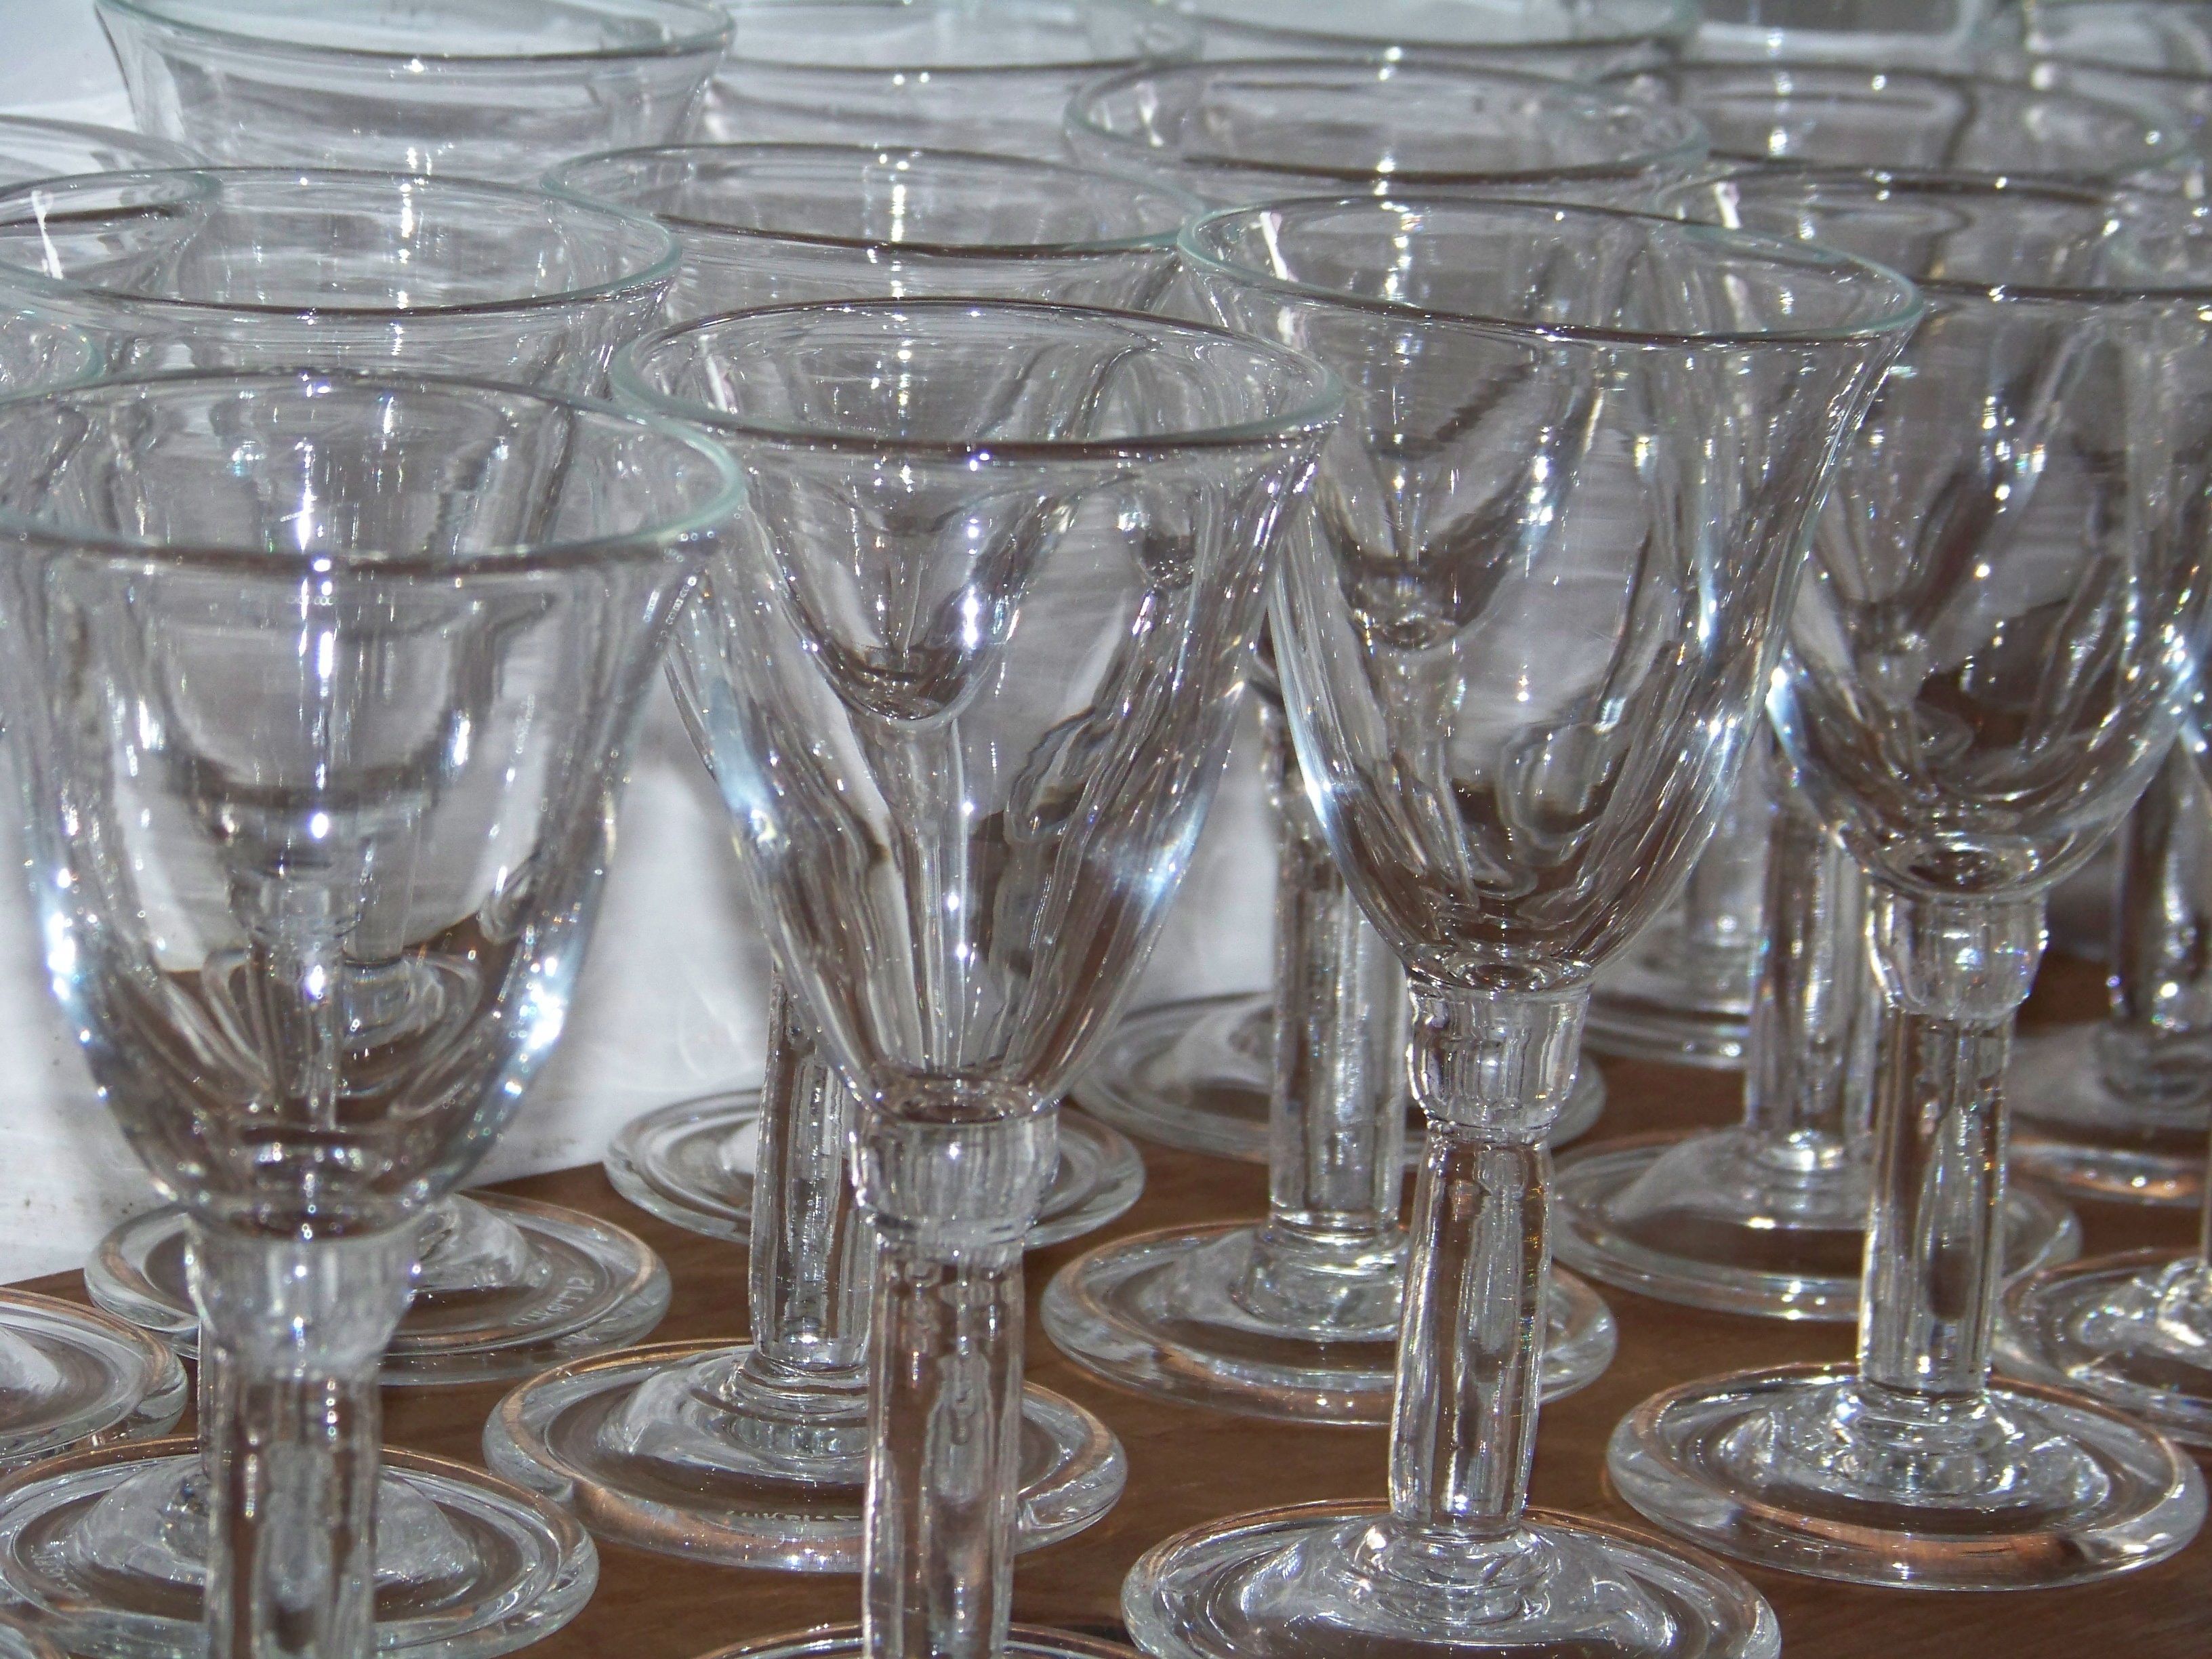
wine, vintage, antique, glass, old, drink, tableware, material, glass bottle, wine glass, design, decorative, glasses, champagne, goblets, stemware, drinkware, champagne stemware, highball glass